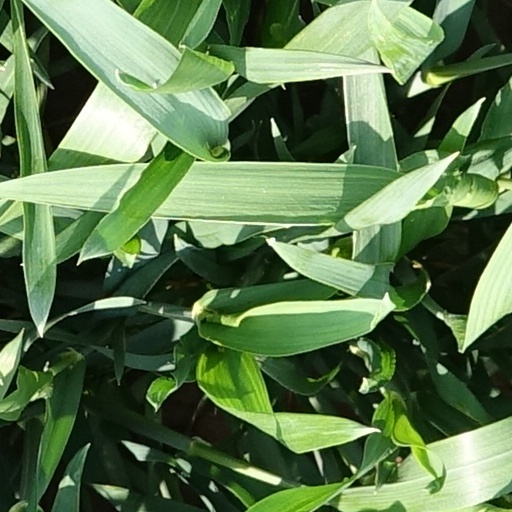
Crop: wheat